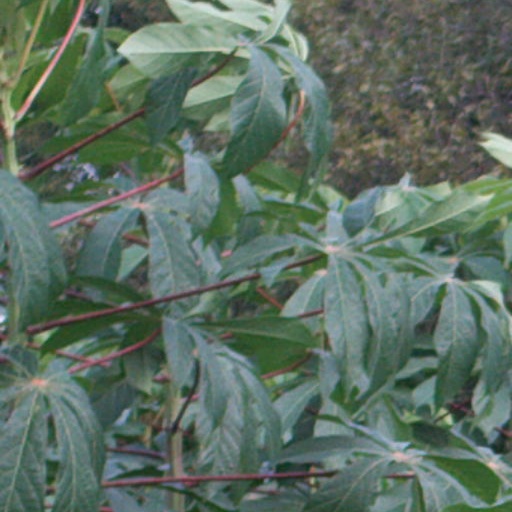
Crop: cassava